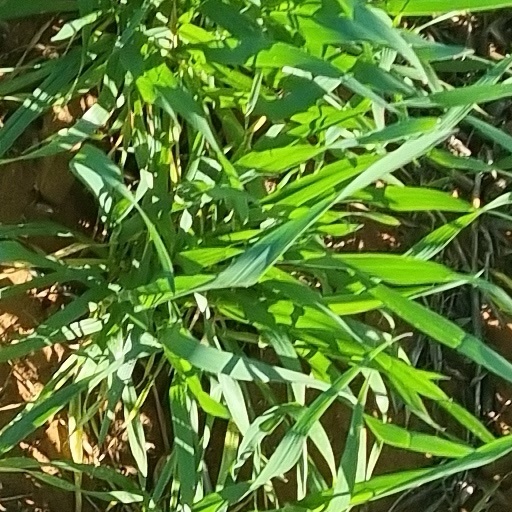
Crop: wheat